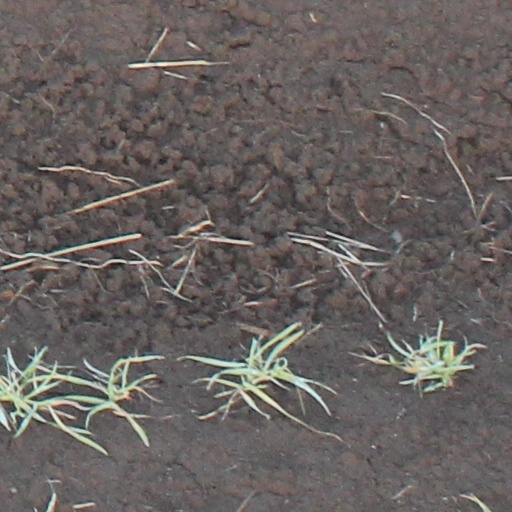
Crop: wheat